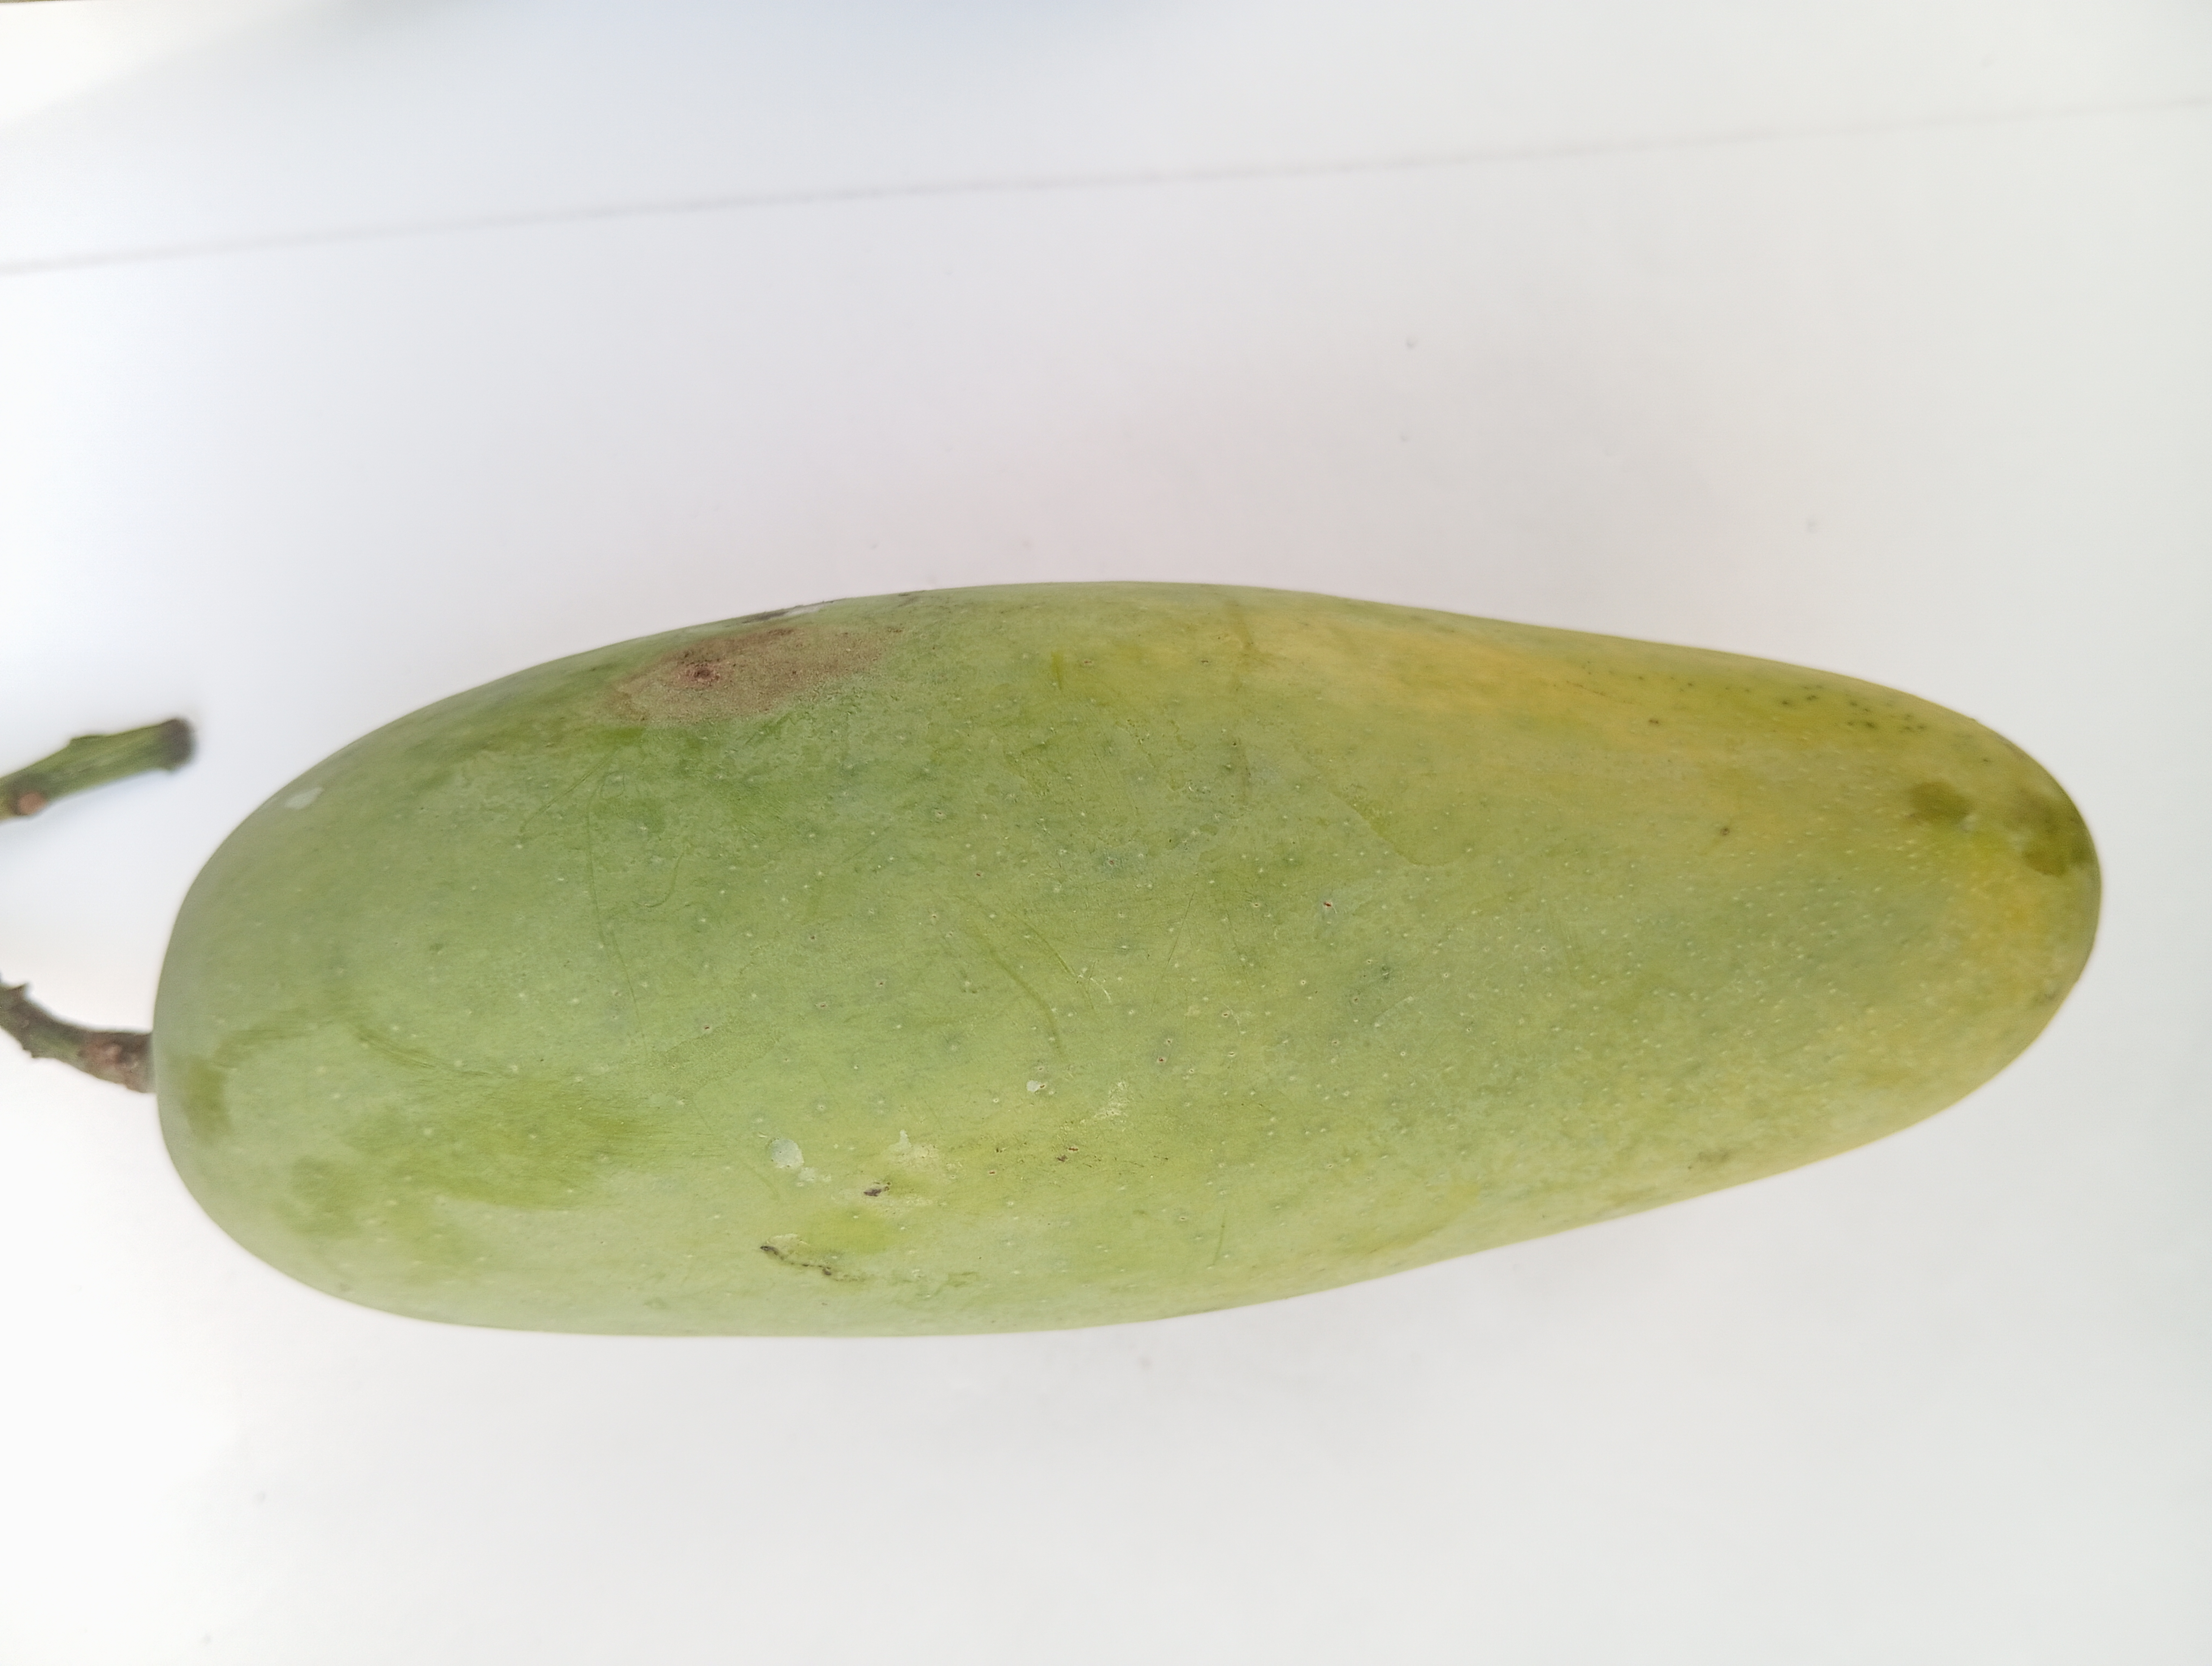
Mango variety: Banana